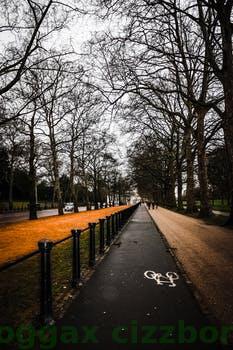
Label: Watermark